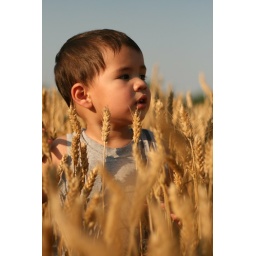
Mathias inside a field near the house